Mount Mithridat

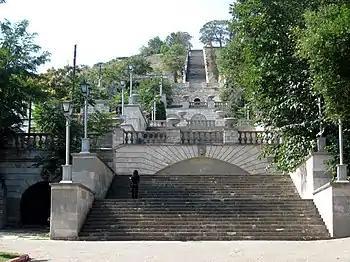
The Great Mithridates Staircase up Mount Mithridat

Mount Mithridat is a large hill located in the center of Kerch, a city on the eastern Kerch Peninsula of Crimea. It is in elevation.